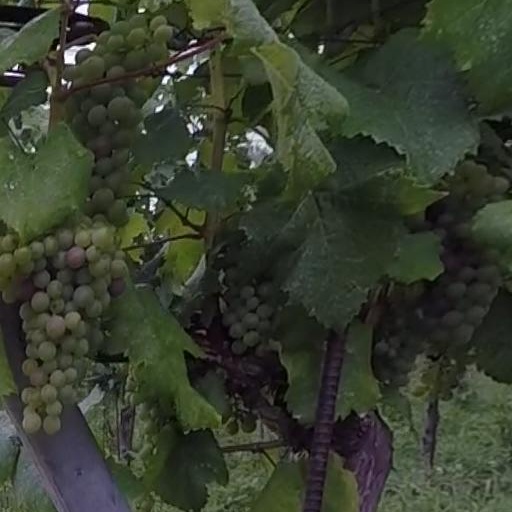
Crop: grape